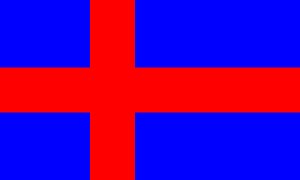
Fristaten Oldenborg
Flag.
Fristaten Oldenborg var en delstat i Weimarrepublikken. Den oprettedes i 1918 efter, at storhertugen af Oldenborg, Frederik August 2., havde abdiceret som følge af den tyske revolution.